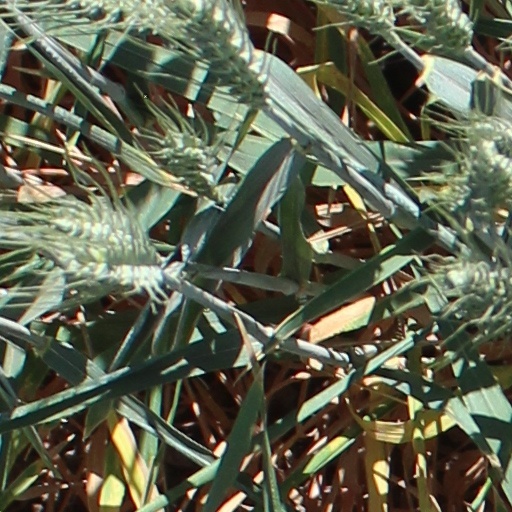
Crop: wheat